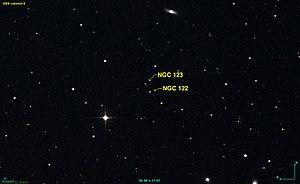
Image créée à l'aide du logiciel Aladin Sky Atlas du Centre de Données astronomiques de Strasbourg et des données de DSS (Digitized Sky Survey).
NGC 123, comme NGC 122 est un objet non existant ou disparu observé par Wilhelm Tempel le 27 septembre 1880 dans la constellation de la Baleine. Il est aussi possible que ce soit une étoile de magnitude 16,7 observée par Guillaume Bigourdan le 16 novembre 1890 aux coordonnées 0h 27m 42,9s et -1° 38' 09. Finalement, il est aussi possible que ce soit une étoile de magnitude 15,4 aux coordonnées 0h 27m 40,0s et -1° 37' 40. C'est cette dernière hypothèse qui semble être retenue par la base de données NED.
NGC 122 est un objet non existant ou disparu observé par Wilhelm Tempel le 27 septembre 1880 dans la constellation de la Baleine. Il est aussi possible que ce soit une étoile de magnitude 15,4 observée par Guillaume Bigourdan le 16 novembre 1890 aux coordonnées 0h 27m 40,0s et -1° 37' 40. Finalement, il est aussi possible que ce soit un système binaire de magnitude 15 aux coordonnées 0h 27m 38,3s et -1° 38' 26. C'est cette dernière hypothèse qui est retenue par la base de données NED. La nature de NGC 123 est tout aussi incertaine.